Norman Uphoff

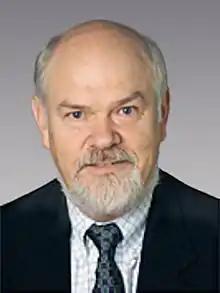
Norman T. Uphoff

Uphoff was raised on a Wisconsin dairy farm. In 1966, he took his master's degree from Princeton University in public affairs. He then earned a doctorate in political science, public administration, and development economics from the University of California at Berkeley in 1970, at which time he began teaching at Cornell University. There he chaired the Rural Development Committee until 1990 and worked on various aspects of participatory development: local organization, farmer associations, irrigation management, and other approaches to assisting small farmers in the developing world. In the 1980s, he served on USAID's Research Advisory Committee and the South Asia Committee of the U.S. Social Science Research Council, and for over four decades has been a consultant for the World Bank, USAID, the United Nations, FAO, the Ford Foundation, the Consultative Group on International Agricultural Research, and other agencies. After being appointed as the first director of CIIFAD in 1990, his work became focused more on strategies for sustainable agriculture and rural development. Professor Uphoff teaches the CIPA core foundation course, GOVT 6927: Planning and Management of Agricultural and Rural Development.